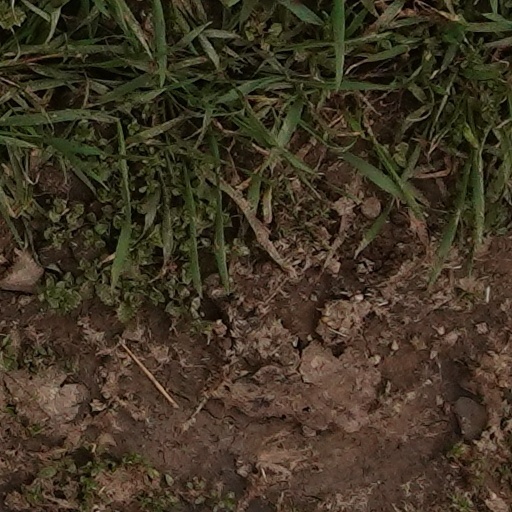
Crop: wheat